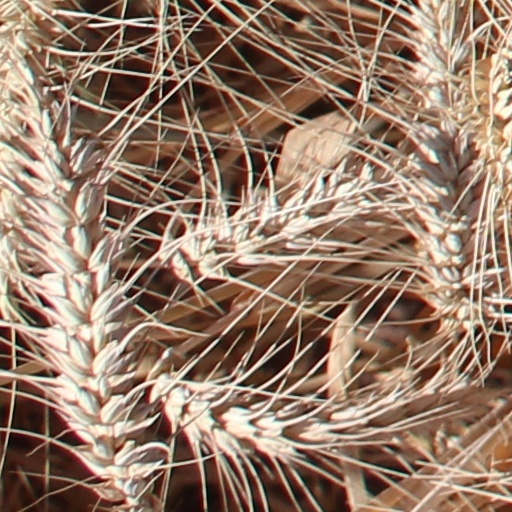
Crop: wheat